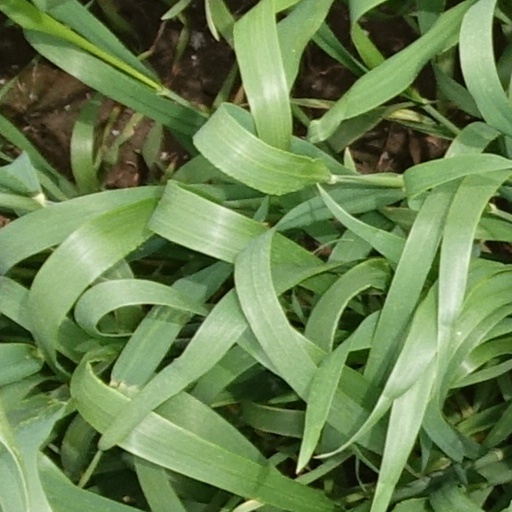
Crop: wheat